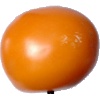
Label: yellow_tomato